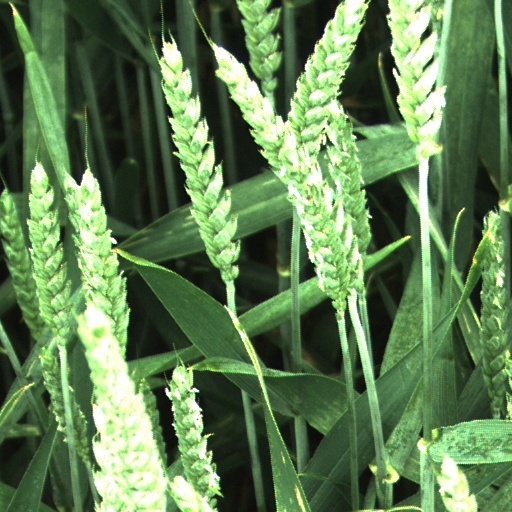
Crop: wheat